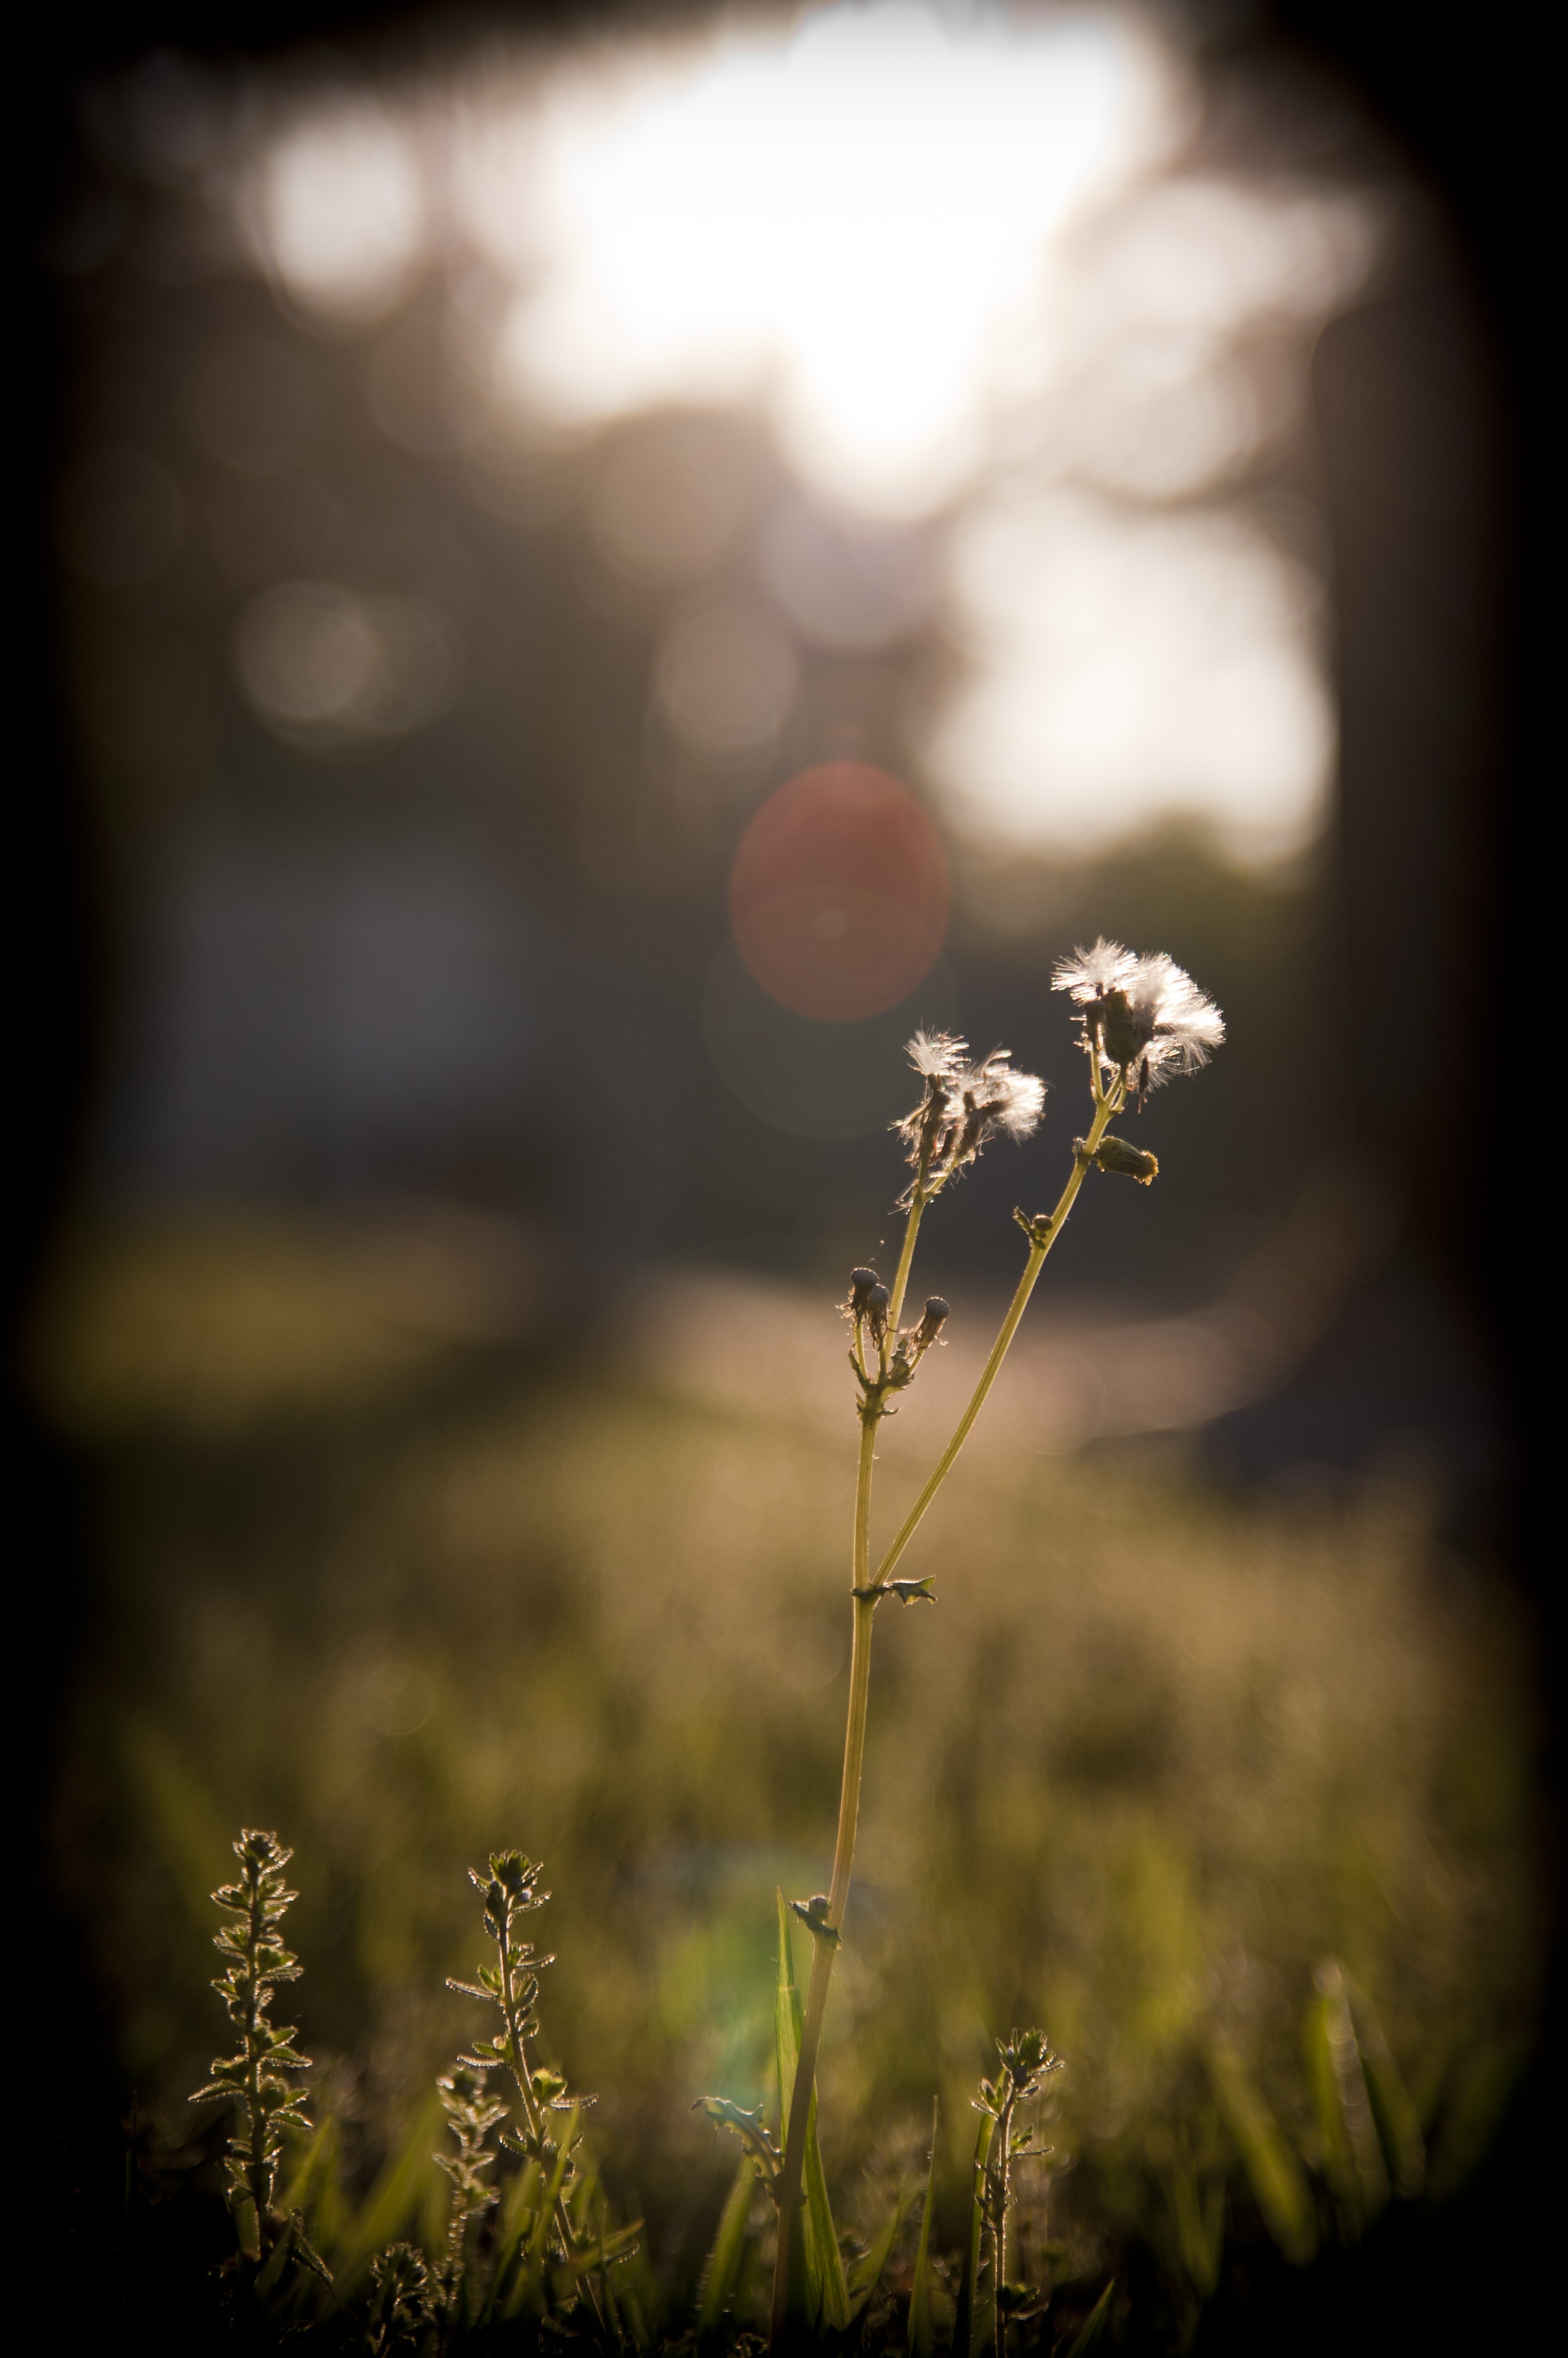
nature, grass, branch, light, plant, sunshine, sunset, night, photography, dandelion, sunlight, morning, leaf, flower, twilight, green, reflection, darkness, flora, plants, close up, grassland, s, macro photography, silage, computer wallpaper